Culture of the Philippines

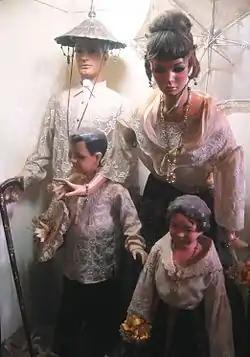
Villa Escudero exhibit depicting 19th century Principalía family in Philippine traditional attire.

Throughout the 16th century up to the 18th century, women wore a more updated version of the Baro't saya, composed of a bodice – called a Camisa, often made in pineapple fiber or muslin – and a floor length skirt, while the "barong tagalog of men", was a collared and buttoned lace shirt or a suit. Aside from Barong, men also wore suits. Most Visayan lowland women wear "Kimona", a type of Baro't Saya blouse matching with a knee-length or floor-length skirt printed with the Patadyong pattern, hence getting the name "Patadyong" skirt. The dress is often accompanied with a handkerchief called "tubao" also printed with patadyong pattern and is often placed above the right shoulder. These traditions was brought by the Visayans to Mindanao where they also dominate the Christian lowland culture.